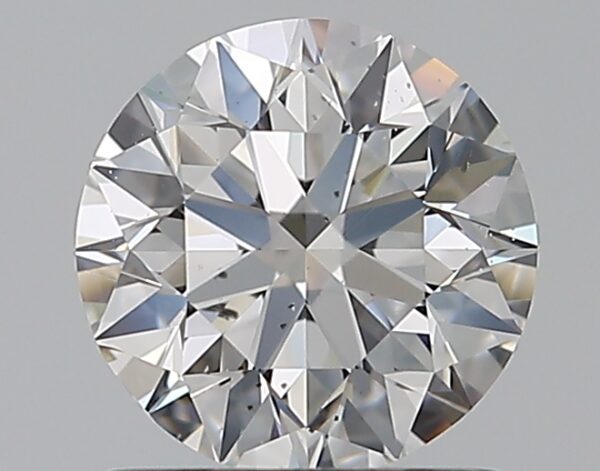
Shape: round
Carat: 0.9
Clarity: SI1
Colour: D
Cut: EX
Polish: EX
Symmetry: EX
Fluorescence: M
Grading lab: GIA
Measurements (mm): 6.09 x 6.14 x 3.86